Sonja Haynes Stone Center for Black Culture and History

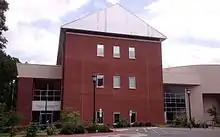

The Sonja Haynes Stone Center for Black Culture and History (originally the Black Cultural Center) was founded on July 1, 1988, at the University of North Carolina at Chapel Hill.